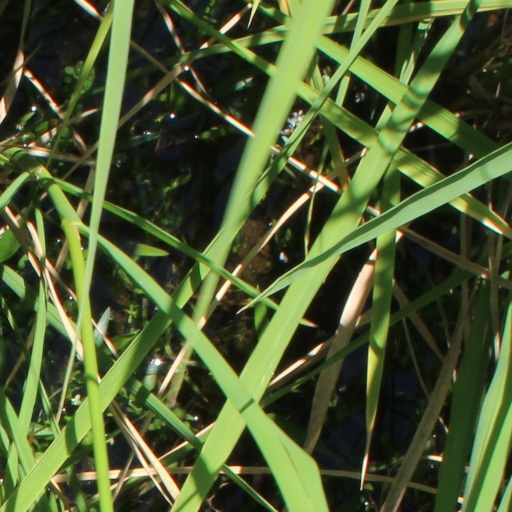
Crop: rice